Toribio Adaci Jr.

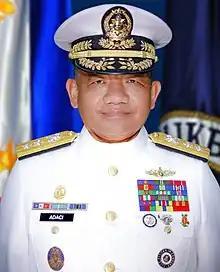
Official portrait, 2022

Toribio Dulinayan Adaci Jr. (born January 21, 1967) was a Philippine Navy vice admiral who served as the 40th Flag Officer-in-Command (FOIC) of the Philippine Navy. Prior to his appointment, Adaci previously commanded the Naval Forces Western Mindanao from 2020 to 2022, the Naval Installation Command, and Fleet-Marine Ready Force.